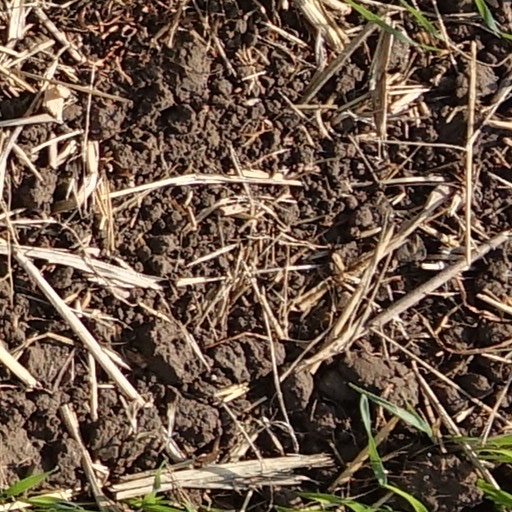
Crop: wheat